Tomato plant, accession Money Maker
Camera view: horizontal (90 deg, fisheye); turntable rotation: 150 degrees
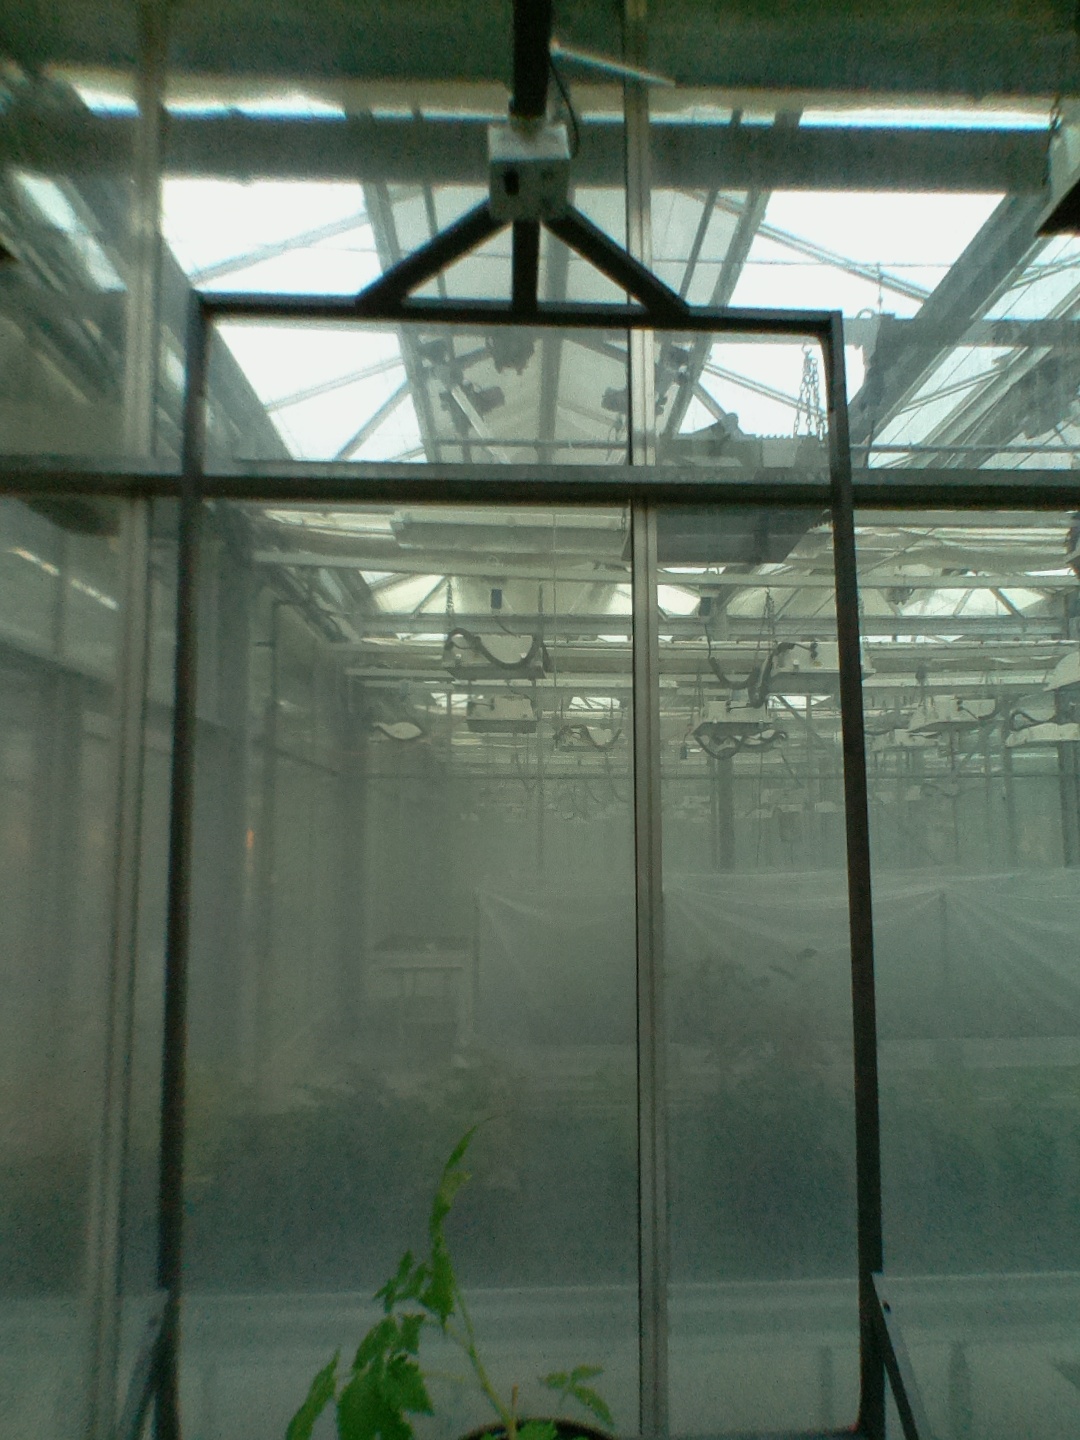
BBCH growth stage 13: 6 of true leaves visible